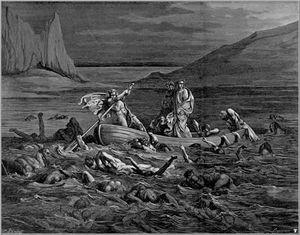
Lord Jim est un roman de Joseph Conrad publié en feuilleton d'octobre 1899 à novembre 1900 dans le périodique Blackwood's Magazine et en un volume dans une version révisée à la fin de cette même année. Appartenant à la première partie de la carrière littéraire de l'auteur, il en représente un jalon important par son succès immédiat, le premier et aussi l'un des rares que l'auteur ait jamais obtenus.